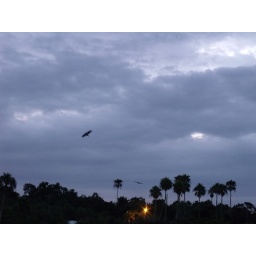
birds in motion against the overcast sky